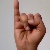
The image shows a hand gesture representing the letter 'I' in Indian Sign Language.